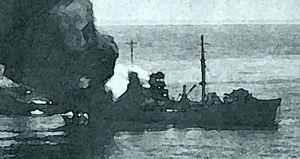
La dénomination de croiseur lourd est communément employée à partir de 1930 et jusqu'à la fin de la Seconde Guerre mondiale pour désigner un croiseur, c'est-à-dire un navire principalement armé de canons, d'un déplacement supérieur à 1 850 tonnes, et inférieur à 10 000 tonnes conformément au traité de Washington et dont l'artillerie principale avait un calibre supérieur à 155 mm, et au plus égal à 203 mm, conformément au traité naval de Londres. Si la distinction entre croiseur lourd et croiseur léger a ainsi été claire pendant quelques années, l'apparition, après 1935, des « grands croiseurs légers », déplaçant 10 000 tonnes, et armés de dix à quinze canons de 152 ou 155 mm, tirant jusqu'à 8 à 10 coups par minute, avec des blindages de ceinture de plus de 100 mm, a sérieusement contribué à brouiller les catégories.
L'opération Harpoon ou bataille de Pantelleria, est une opération des Alliés de la Seconde Guerre mondiale visant à ravitailler l'île de Malte.